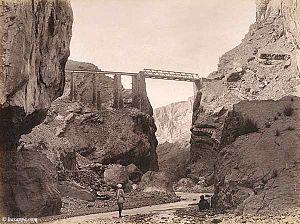
Cette liste de ponts du Pakistan a pour vocation de présenter une liste de ponts remarquables du Pakistan, tant par leurs caractéristiques dimensionnelles, que par leur intérêt architectural ou historique.